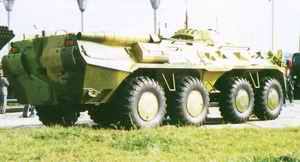
Label: BTR